Wee Lady Betty

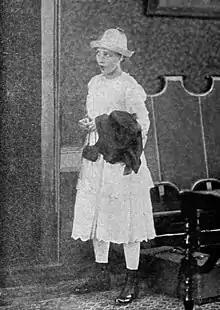
Wee Lady Betty (Love) identifies a ghost in her castle

Wee Lady Betty is a 1917 American silent drama film produced and distributed by the Triangle Film Corporation. It was directed by Charles Miller and stars Bessie Love, Frank Borzage, and Charles K. French. It is considered lost.